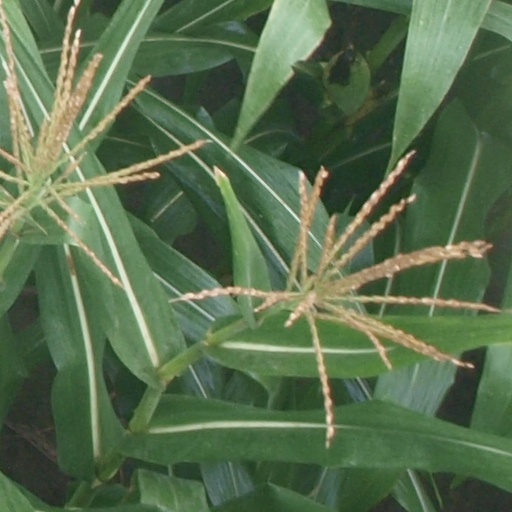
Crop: maize; corn